Jakub Józef Orliński

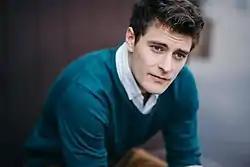
Orliński in 2017

Jakub Józef Orliński (born 8 December 1990) is a Polish operatic countertenor singer and breakdancer. He has performed leading roles with many opera companies, including Metropolitan Opera, Royal Opera House, Warsaw Grand Theatre and Oper Frankfurt.